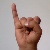
The image shows a hand gesture representing the letter 'I' in Indian Sign Language.